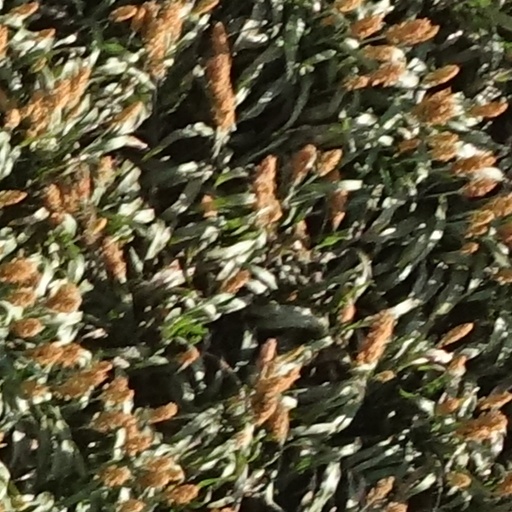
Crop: sorghum